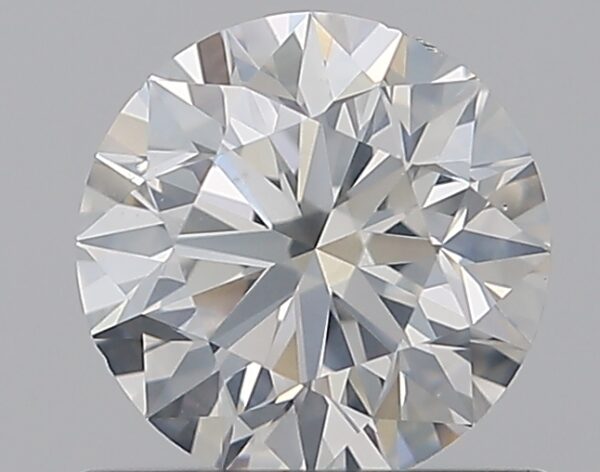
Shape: round
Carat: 0.8
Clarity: SI1
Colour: G
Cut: EX
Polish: EX
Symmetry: EX
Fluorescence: N
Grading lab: GIA
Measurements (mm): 5.88 x 5.91 x 3.73